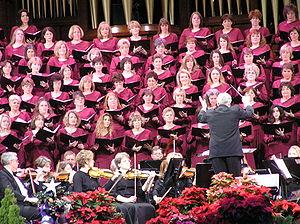
Le Chœur du Tabernacle mormon est une institution chorale fondée en 1847. Il est composé de 360 voix et est habituellement accompagné par l'orgue du Tabernacle mormon, de 11 623 tuyaux, et l'Orchestre de Temple Square, de 110 musiciens. Tous les membres du Chœur du Tabernacle sont des bénévoles de l’Église de Jésus-Christ des saints des derniers jours.